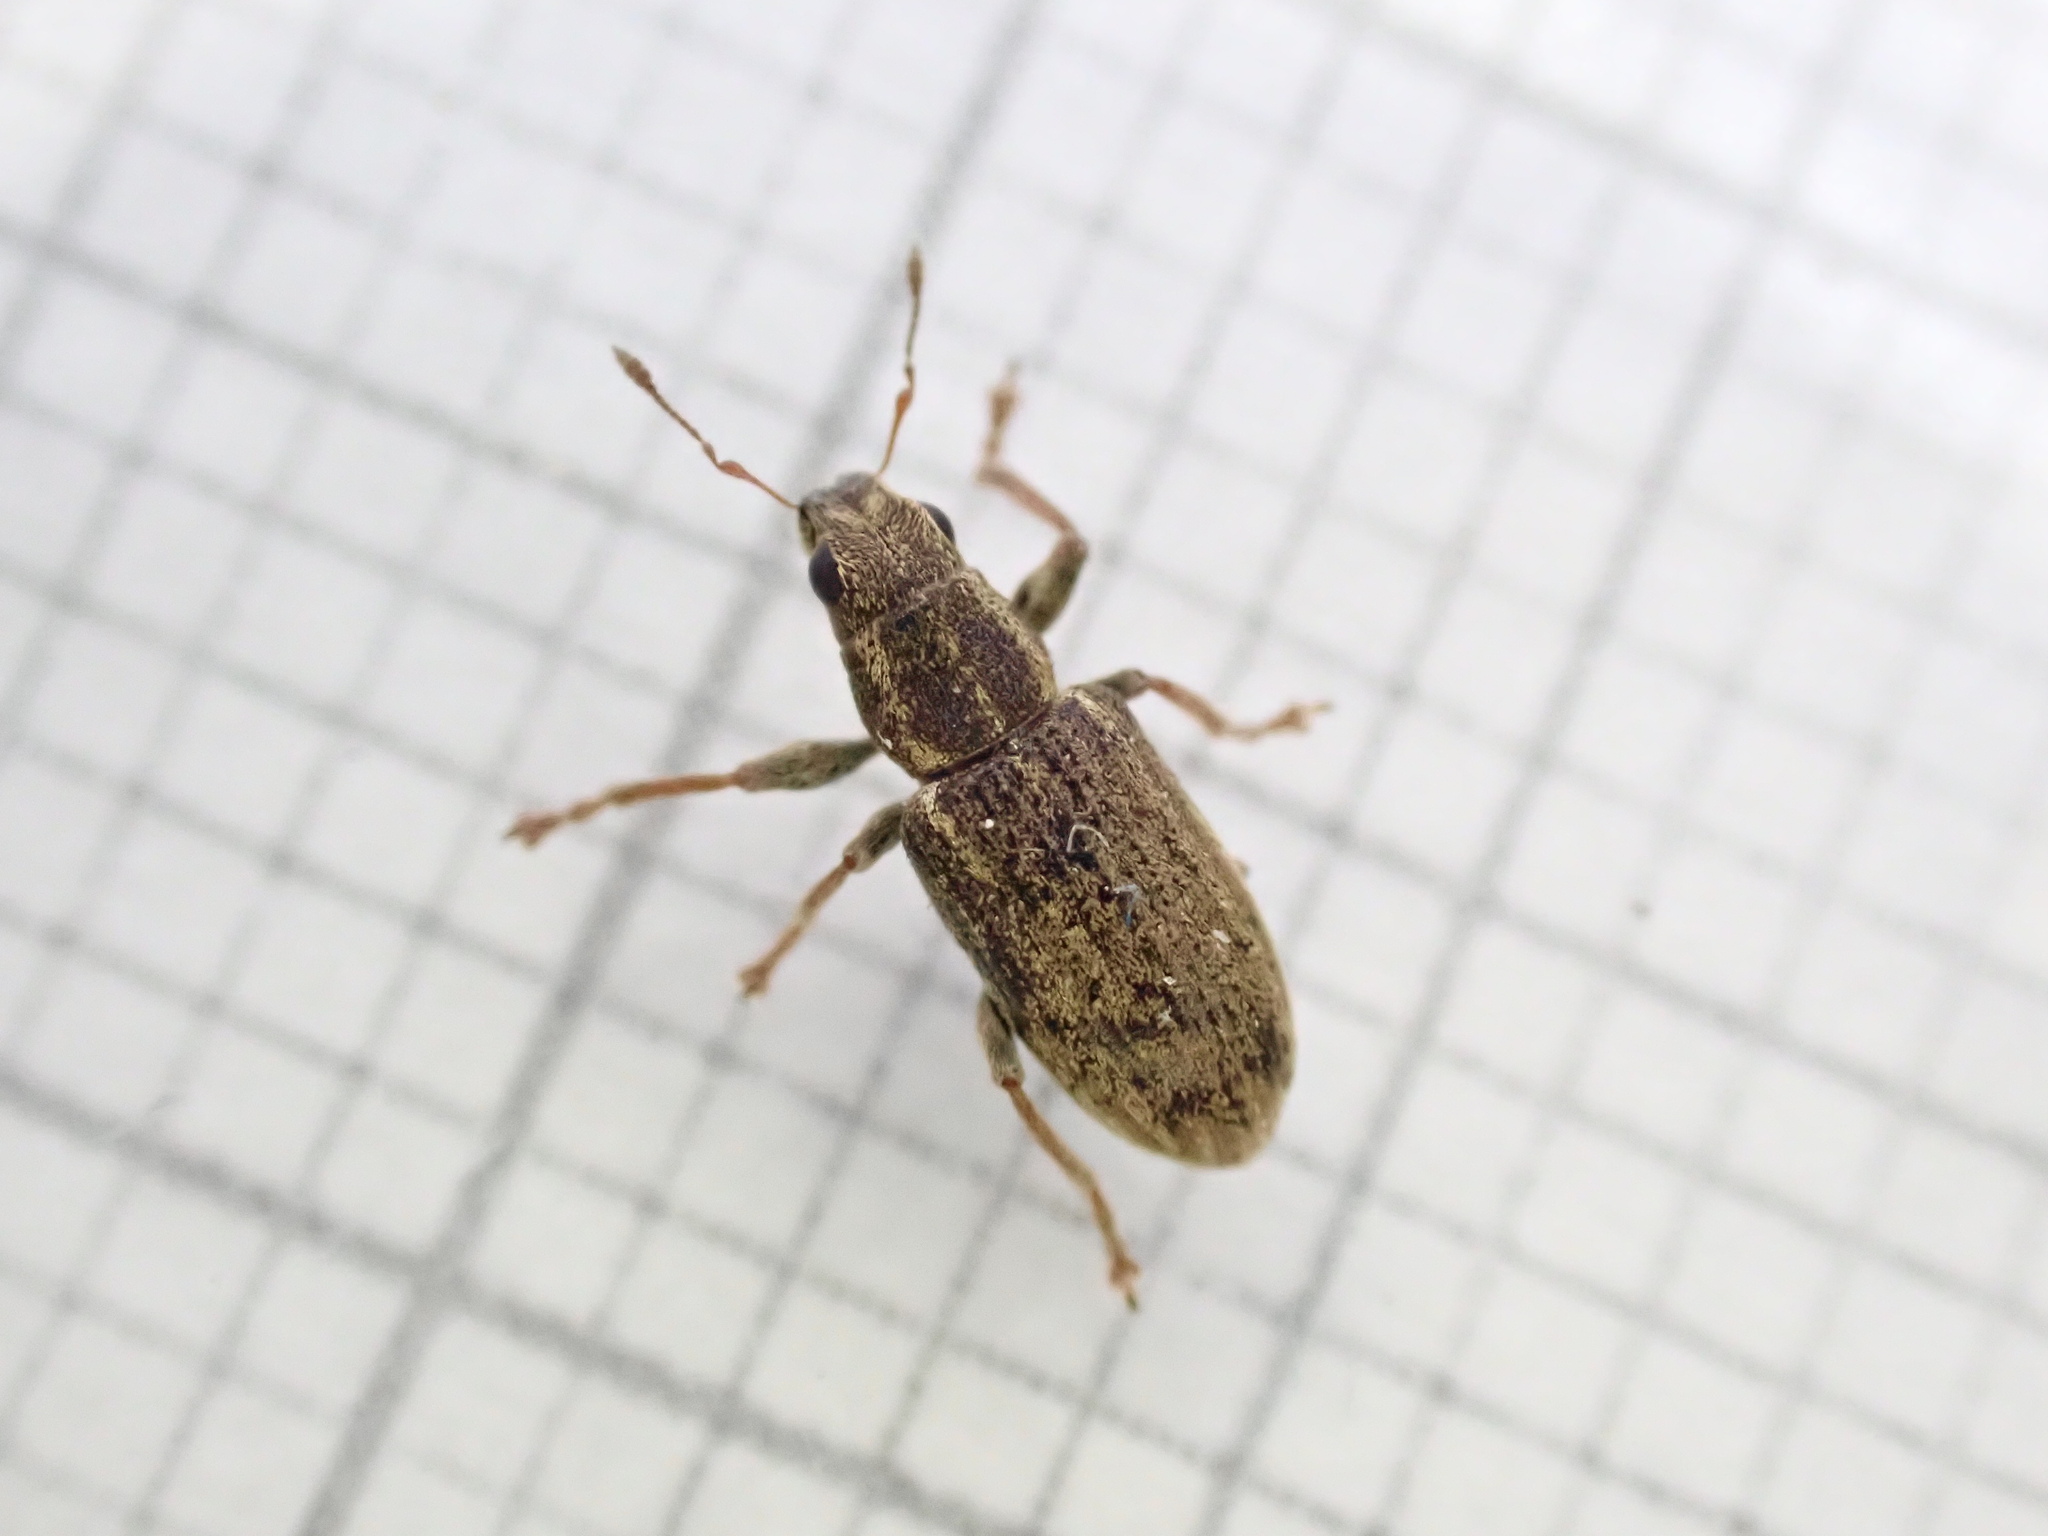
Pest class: pea_leaf_weevil